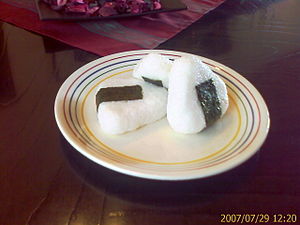
Onigiri
Tallerken med onigiri.
Onigiri er krydrede japanske risboller. Krydderiblandingen, furikake, findes med forskellelig slags smag som for eksempel fisk, grøntsager osv.